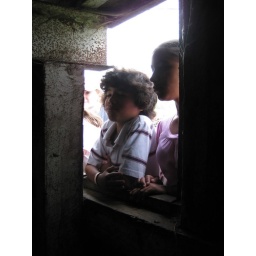
Tony and Arlyssa in the barn window